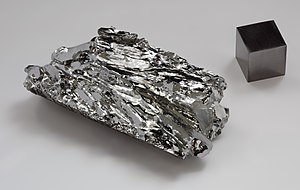
Molybdæn
Gråt metal
Molybdæn, del af elektronstråle-smeltet makrokrystal med renhed 99,99&#160;% (""4N""), samt en enkeltkrystallinsk molybdænterning på 1 cm3 af meget høj renhed (99,999&#160;% = 5N) til sammenligning.
Molybdæn er det 42. grundstof i det periodiske system, og har det kemiske symbol Mo: Under normale temperatur- og trykforhold optræder dette overgangsmetal som et tungt, gråt metal.